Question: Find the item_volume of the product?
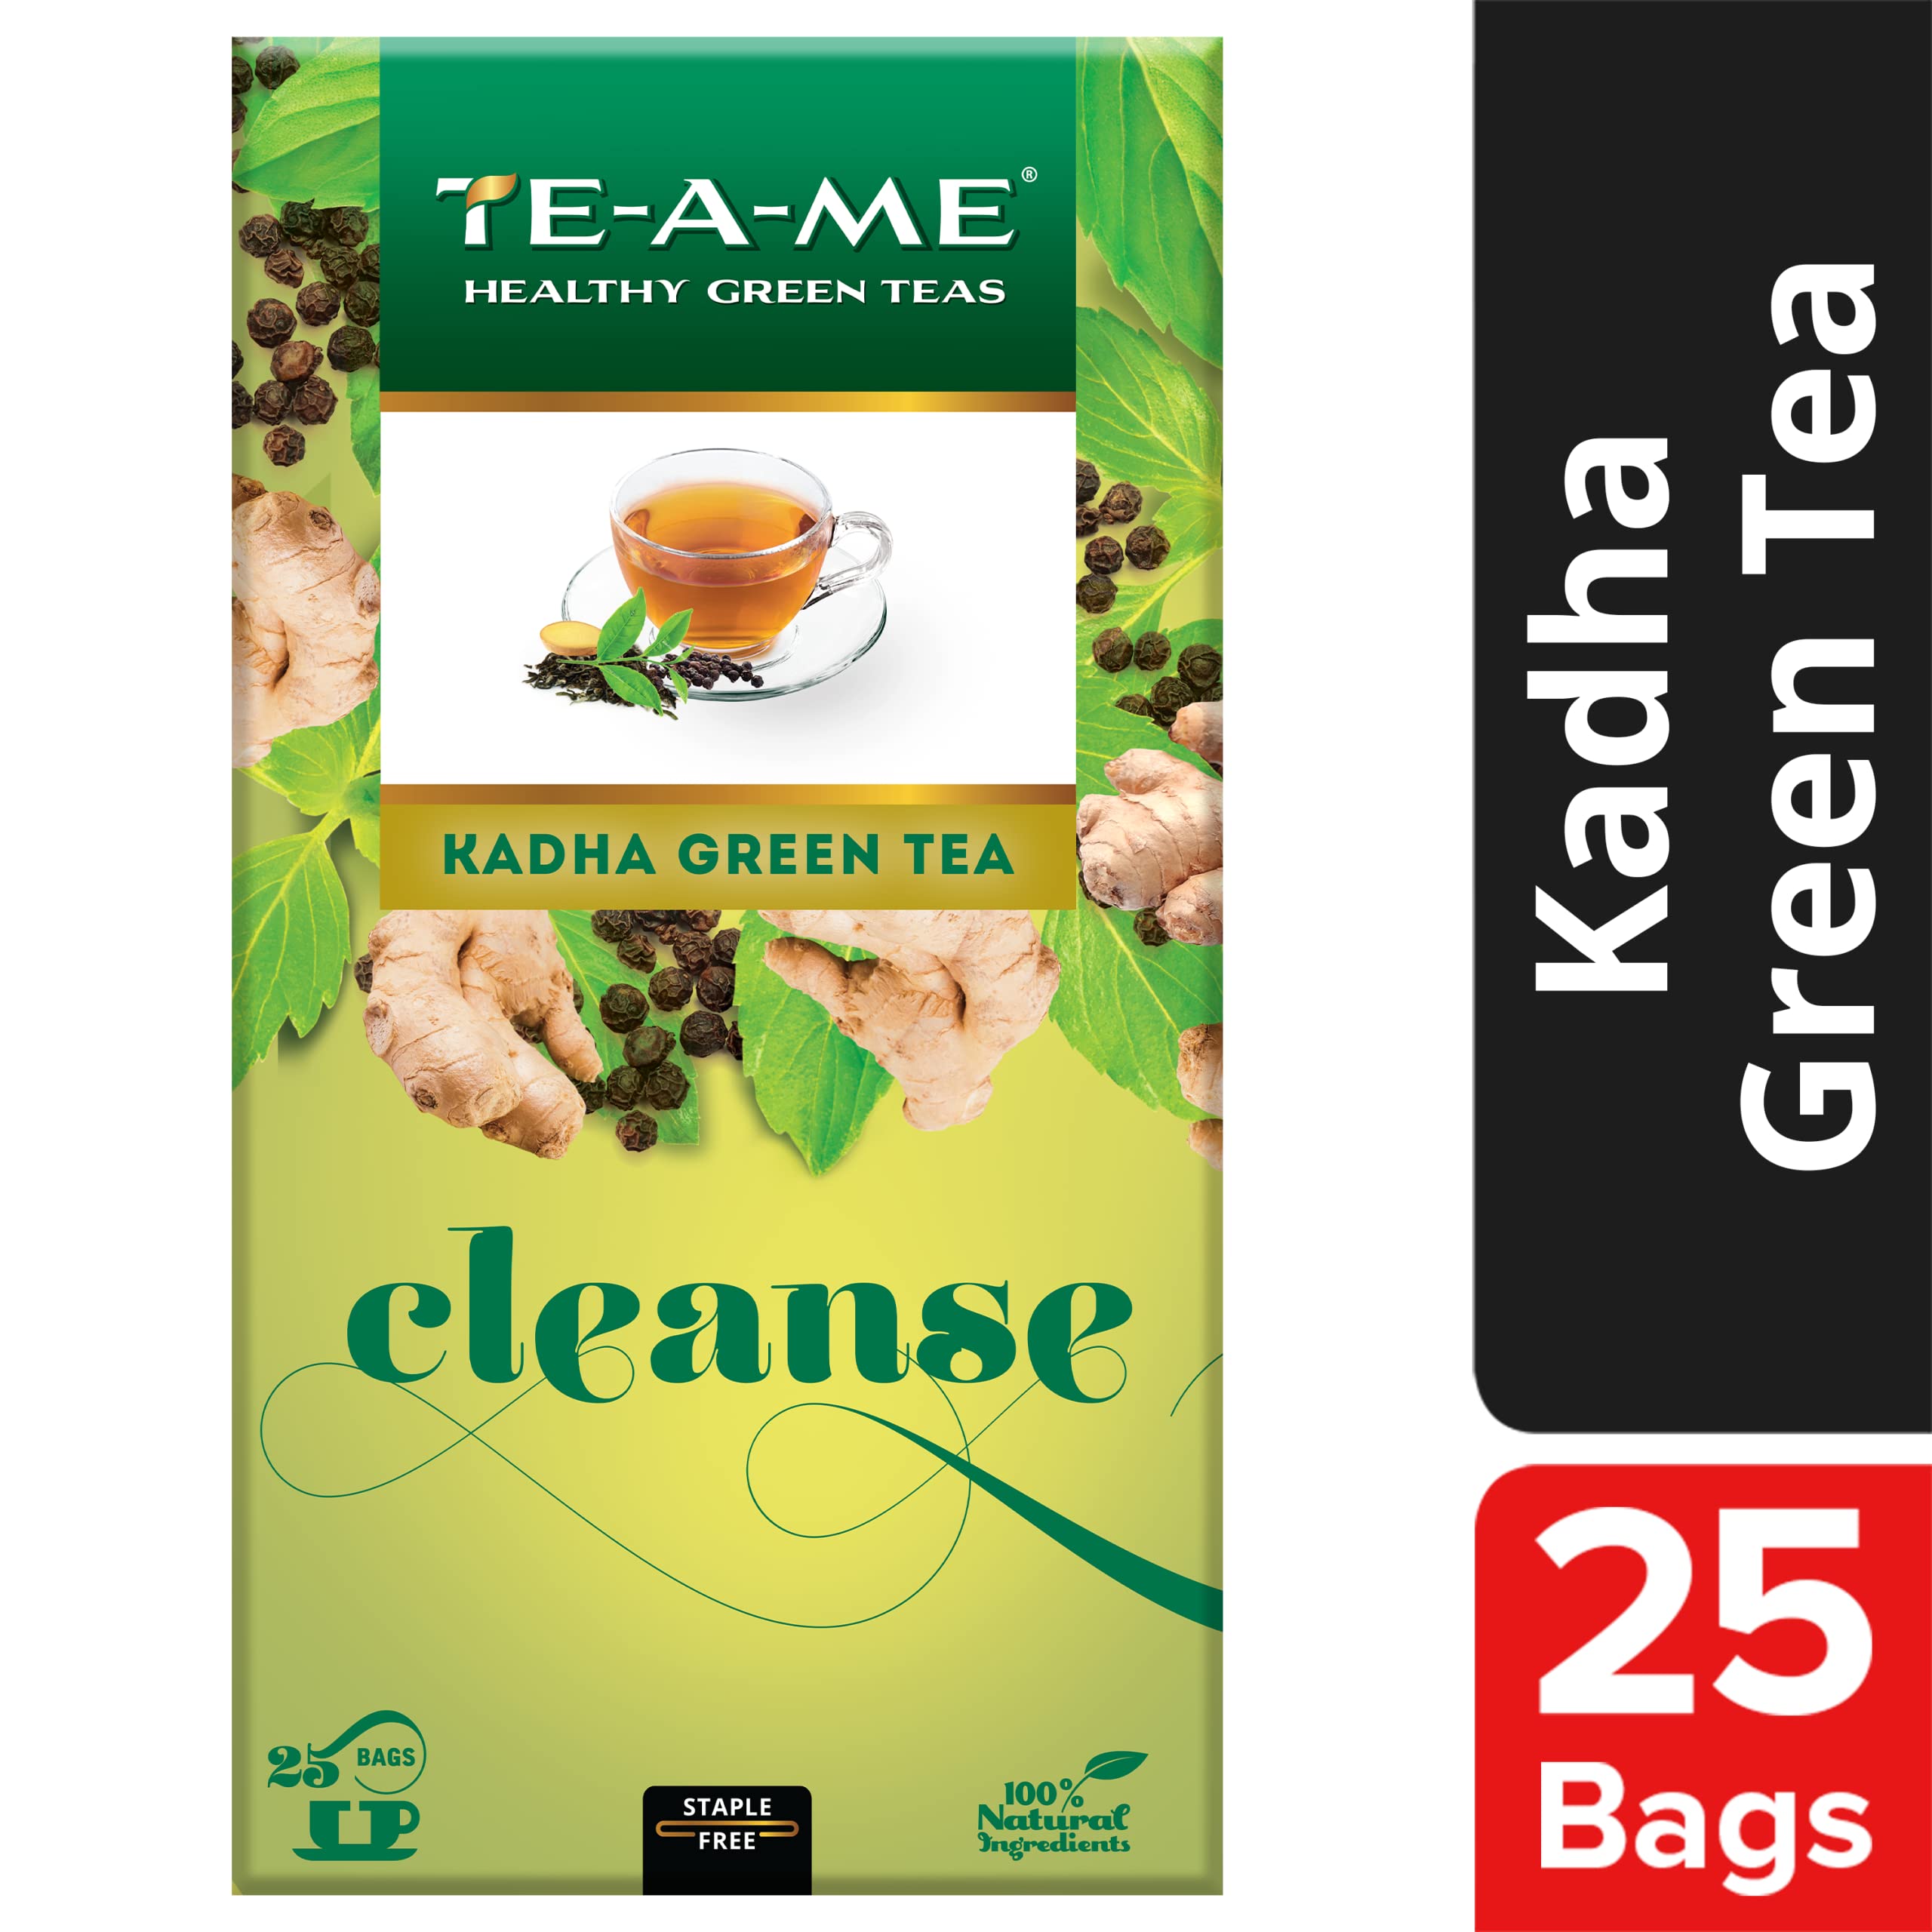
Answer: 25.0 cup